Order of Alcántara

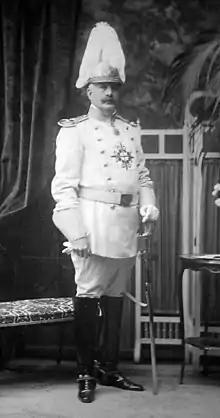
The Marquess of Huarte in uniform of a knight of the Order of Alcántara,

The kings, on their side, did not fail to take an active part in the election of the grand master, who could bring such valuable support to the royal authority. In 1409, the regent of Castile succeeded in having his son, Sancho, a boy of eight years, made Grand Master of Alcántara. These intrigues went on until 1492, when Pope Alexander VI invested the Catholic King, Ferdinand of Aragon, with the grand mastership of Alcántara for life. Adrian VI went farther, in favour of his pupil, Charles V, for in 1522 he bestowed the three masterships of Spain upon the Crown, even permitting their inheritance through the female line. The Knights of Alcántara were released from the vow of celibacy by the Holy See in 1540, and the ties of common life were sundered. The order was reduced to a system of endowments at the disposal of the king, of which he availed to himself to reward his nobles. There were no less than thirty-seven "Commanderies", with fifty-three castles or villages. Under the French domination the revenues of Alcántara were confiscated, in 1808, and they were only partly given back in 1814, after the restoration of Ferdinand VII.